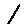
Label: 1